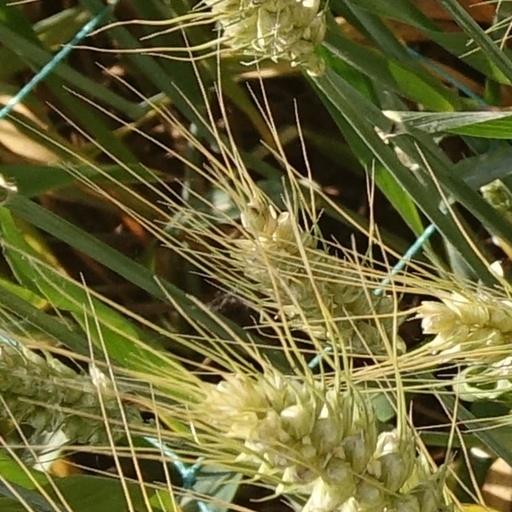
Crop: wheat